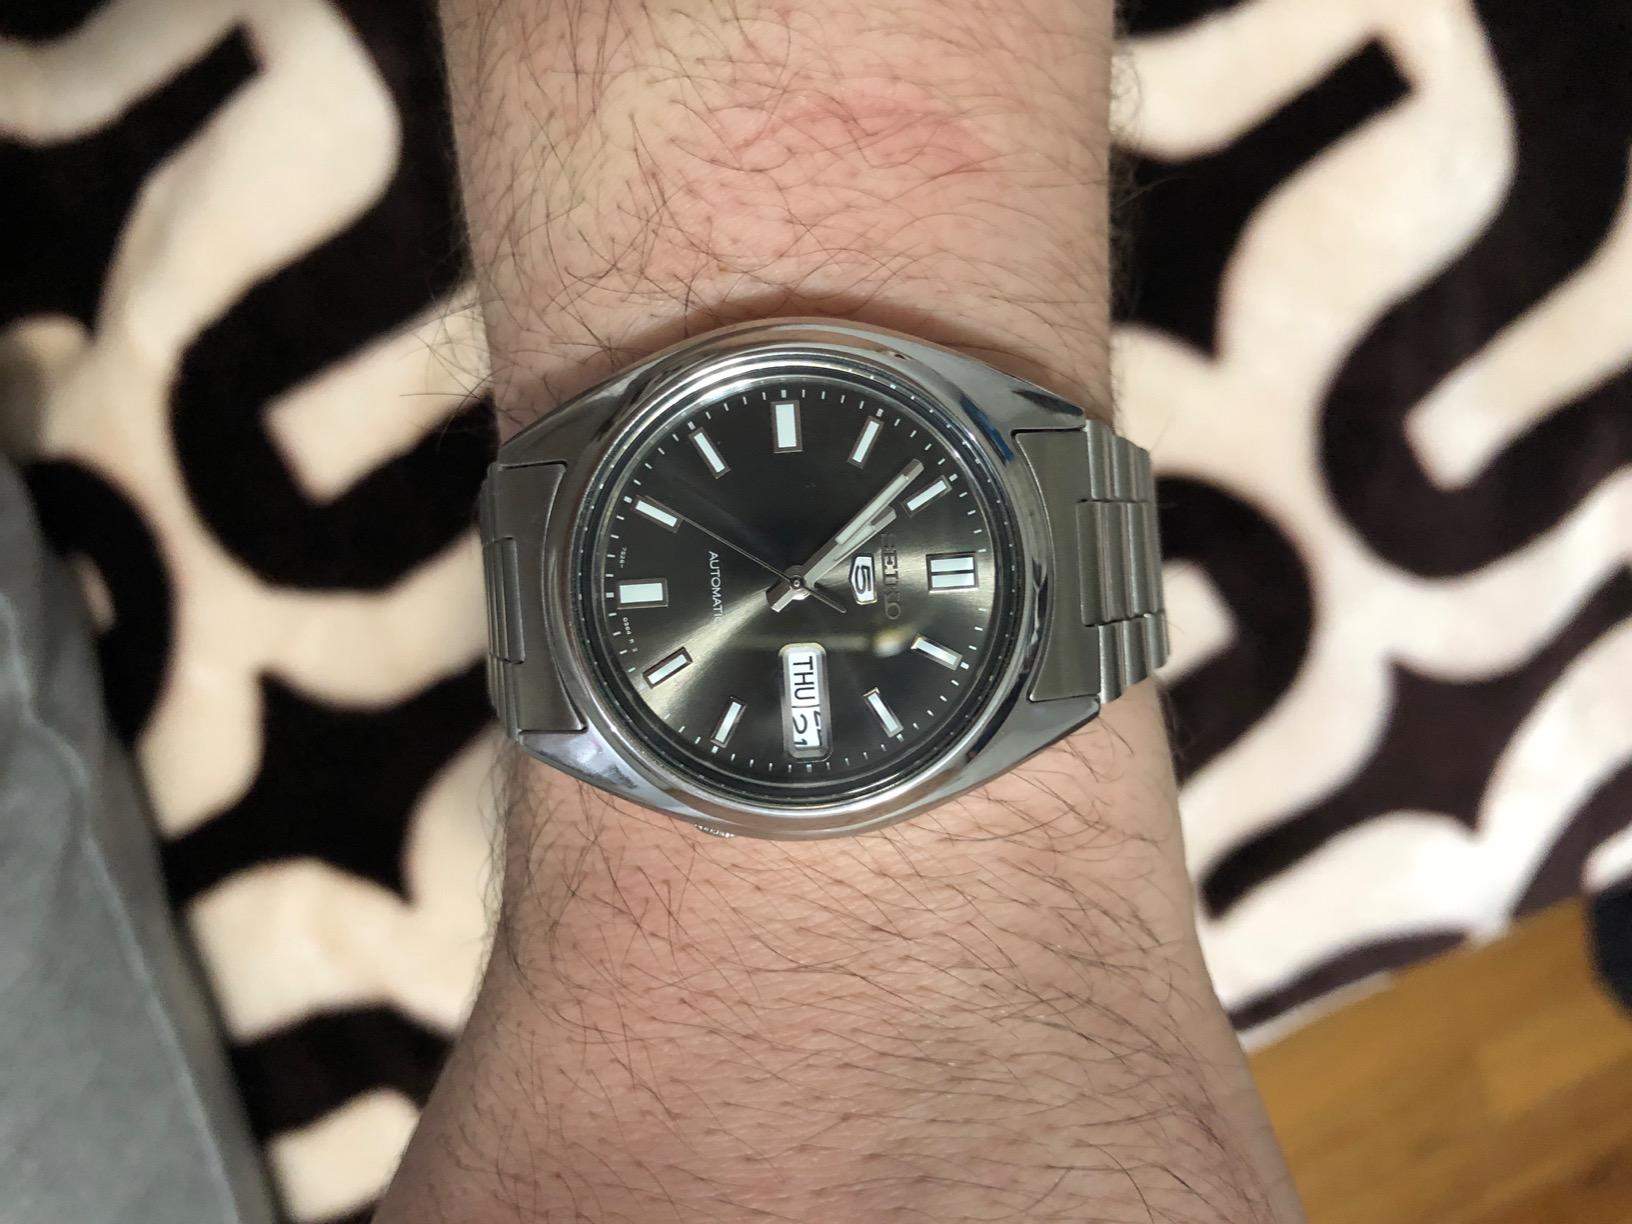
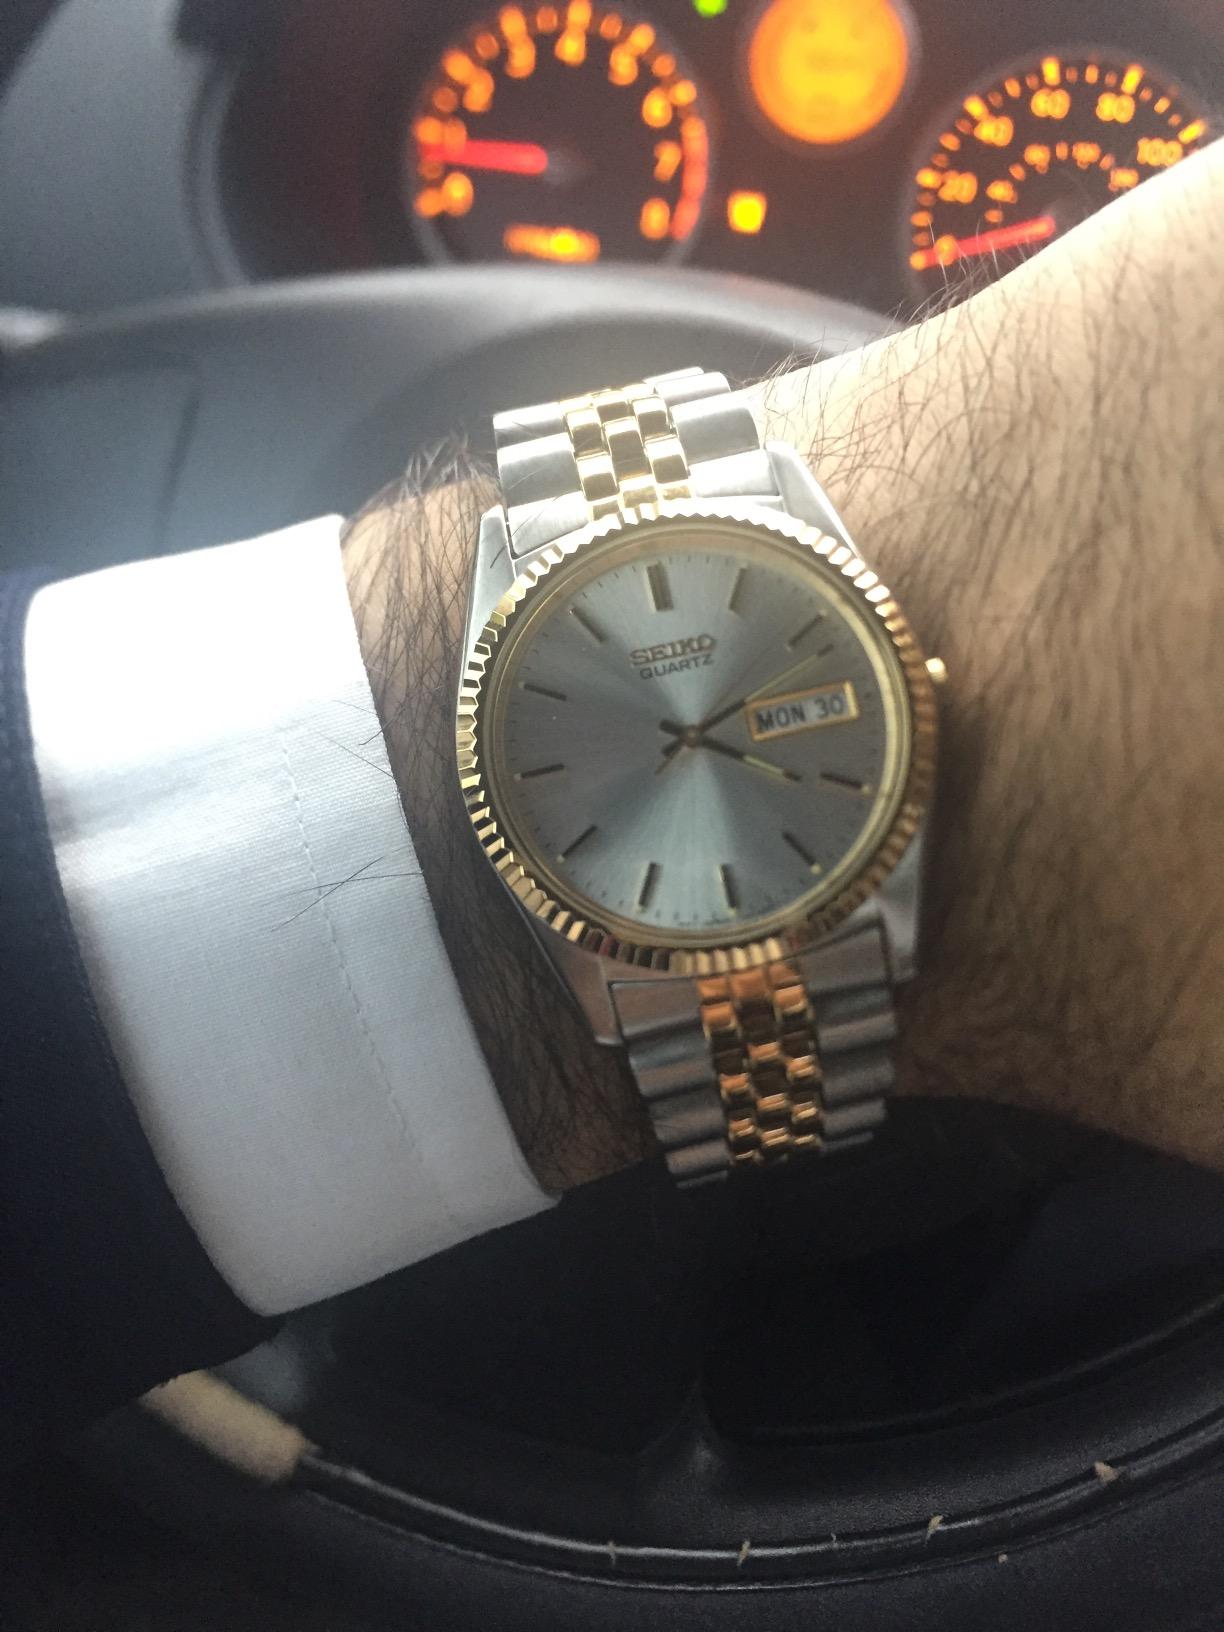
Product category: accessories_watch
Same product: no